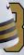
Number: 3